Bank of Danzig

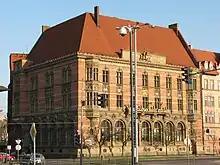
The former Bank of Danzig building, photographed in 2010

In the immediate aftermath of World War I, a currency union was planned to complement the customs union between Danzig and the nascent Polish state. The Polish National Loan Bank, Poland's temporary central bank, opened a branch to that effect in the city-state, while the latter's monetary needs were still served by the local branch of the Reichsbank. Because of hyperinflation in both Germany and Poland, however, that project failed to come fruition and it was abandoned in September 1923.